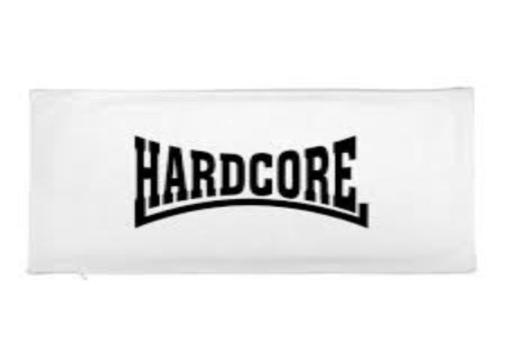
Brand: lonsdale
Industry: Clothes